Ester Ferrabini

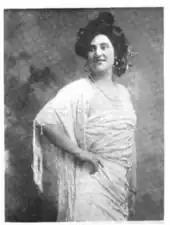
Ester Ferrabini as Carmen, from a 1917 publication.

Ferrabini had her opera debut in 1905, in Brescia. She toured North America with the Ruggero Leoncavallo company in 1906, and moved to the United States in 1908. She was associated with the roles of Mimi in "La bohème" and the lead role in "Carmen". She toured the American West in 1917 with Maggie Teyte and Nina Morgana in the La Scala Grand Opera Company. She also sang in Mexico City in 1917. Her last opera performance was as Carmen in 1924, in Boston, though she performed at a benefit concert for Italian war veterans in Boston in 1925. She also made at least two recordings.